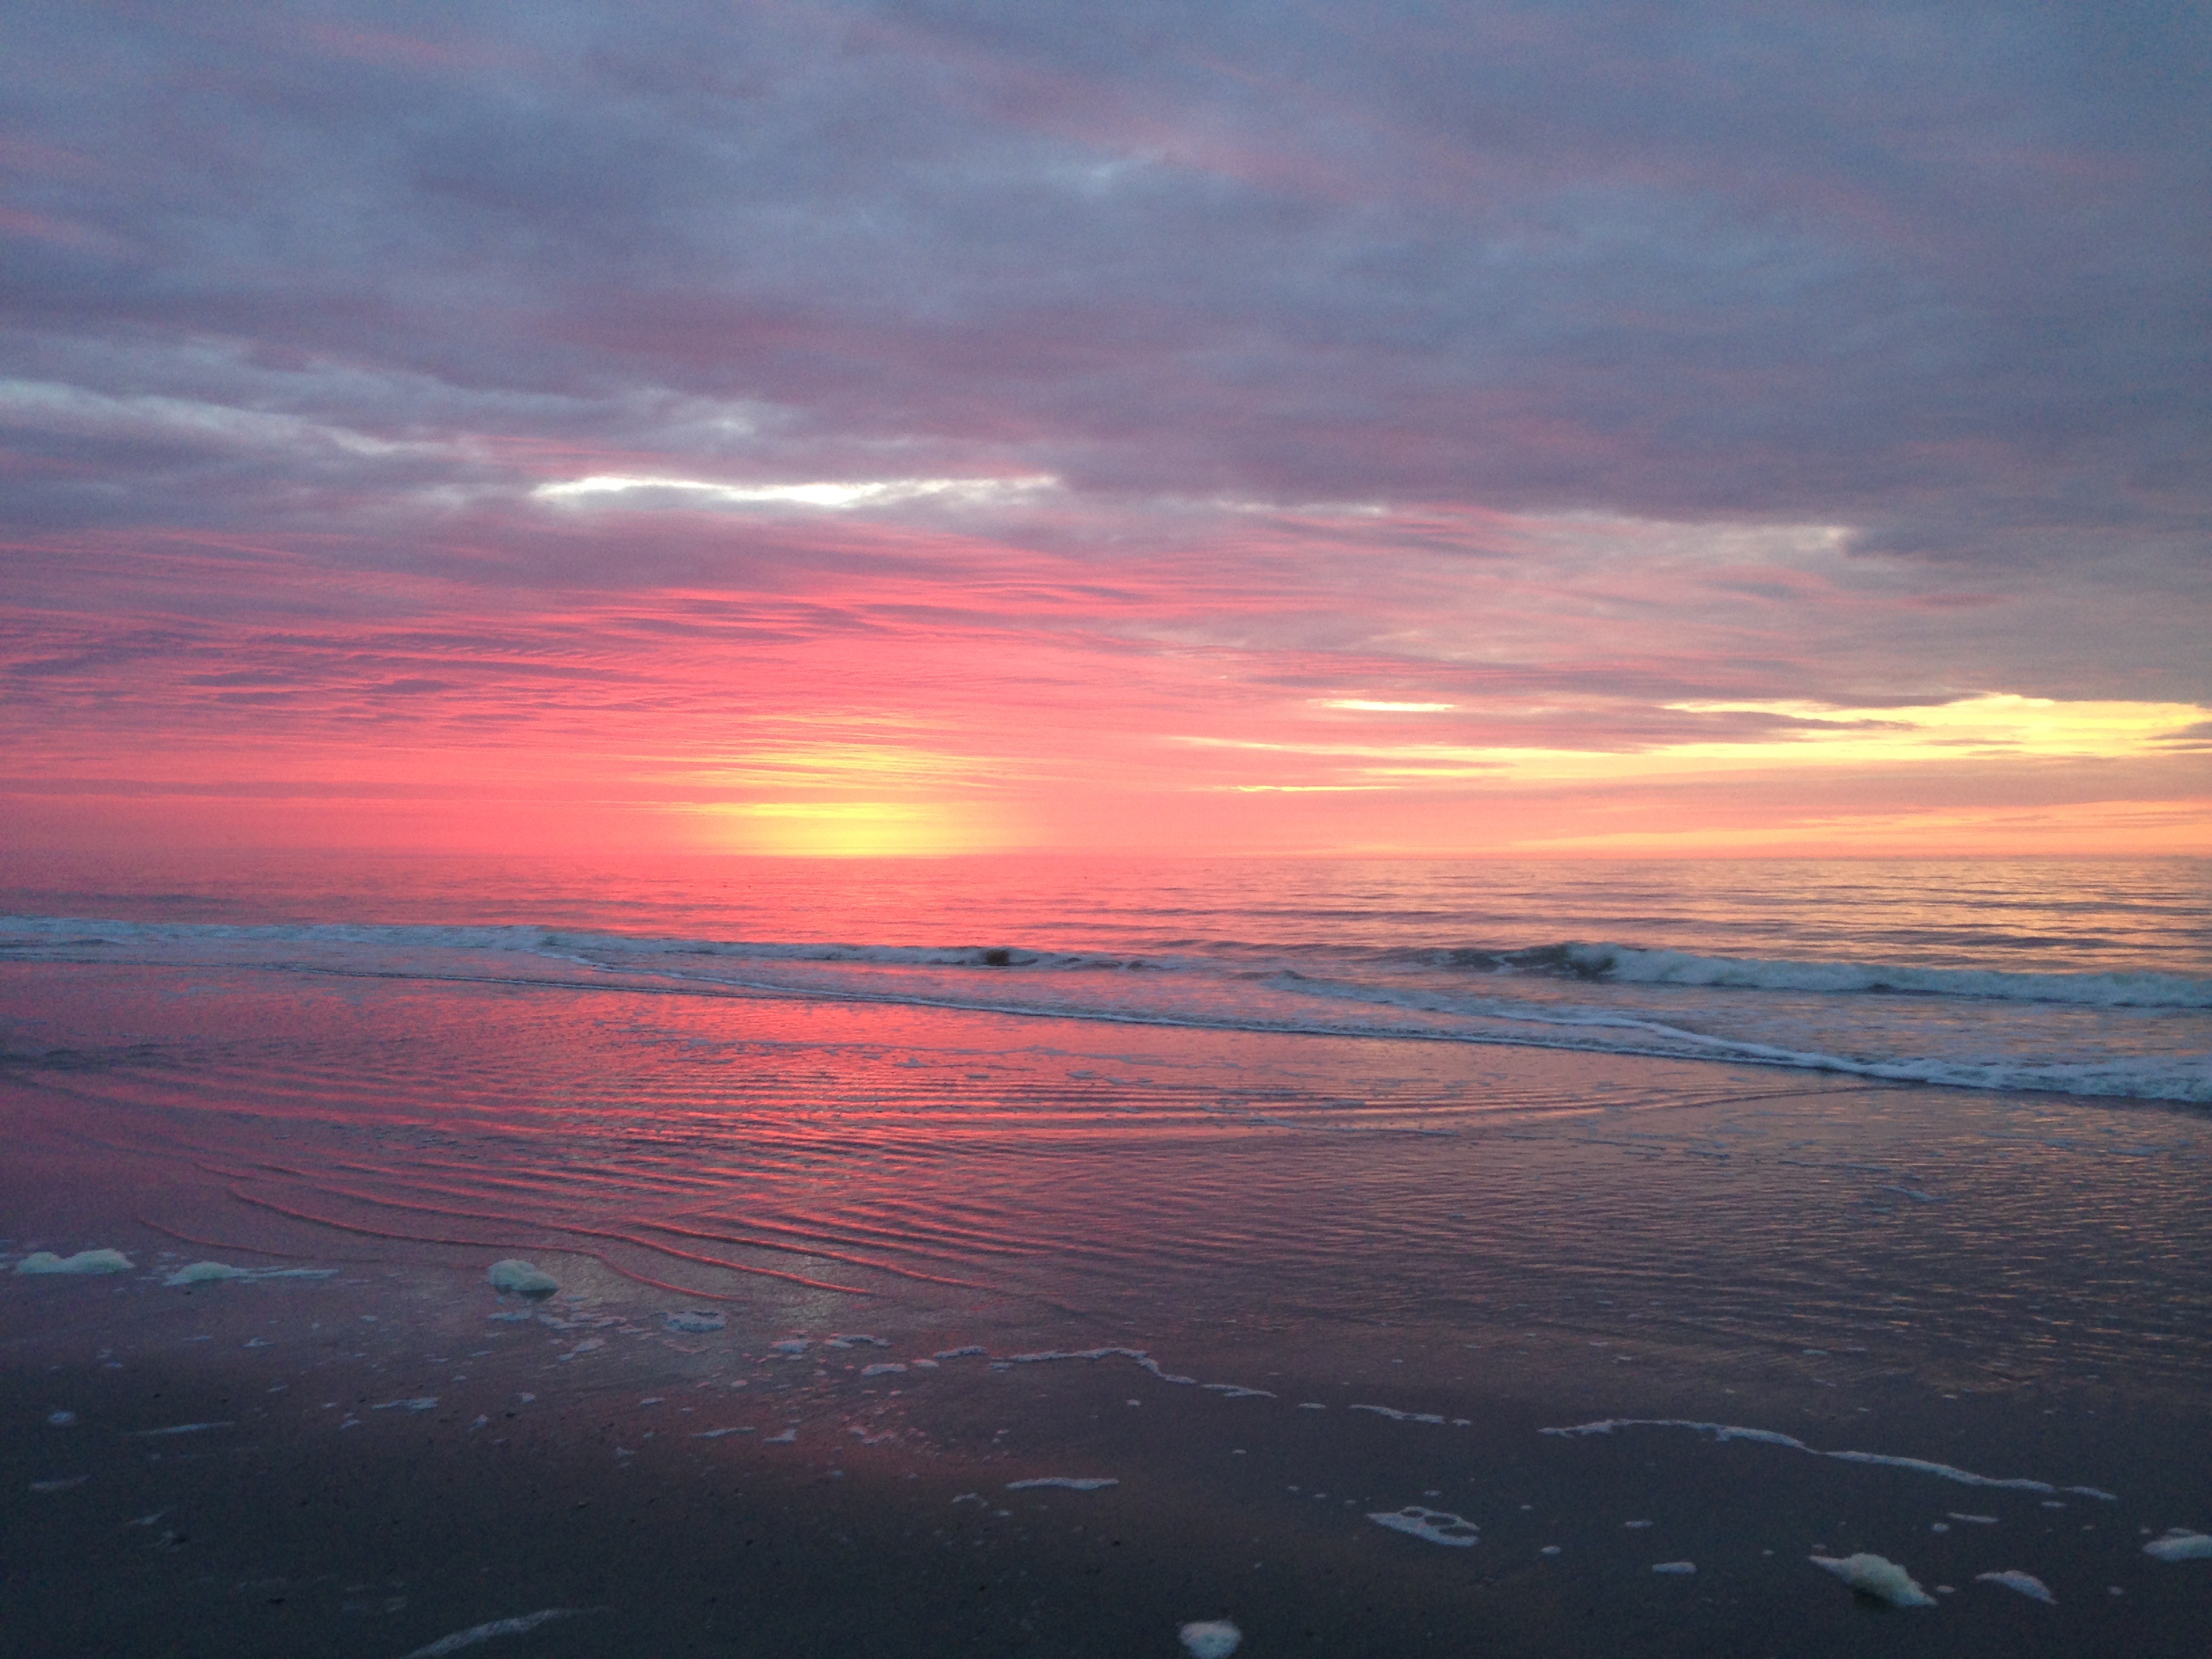
beach, sea, coast, water, ocean, horizon, cloud, sky, sunrise, sunset, sunlight, morning, wave, dawn, atmosphere, vacation, travel, dusk, evening, reflection, island, south, carolina, afterglow, hilton head, wind wave, red sky at morning